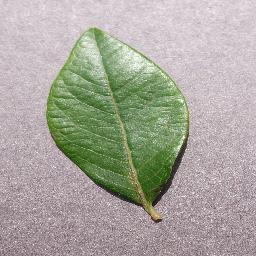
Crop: blueberry
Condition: healthy